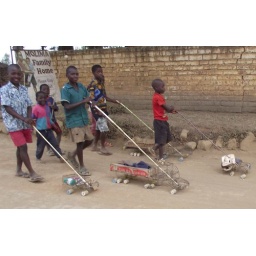
boys proudly push their trucks down the road in dedza malawi